Johann Heinrich Gossler

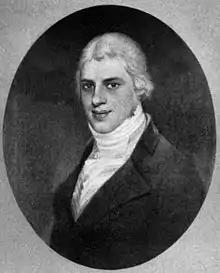
Johann Heinrich Gossler

Johann Heinrich Gossler (28 March 1775 – 3 April 1842) was a Hamburg banker and grand burgher, a member of the Berenberg-Gossler-Seyler banking dynasty, a co-owner (from 1798) of the Berenberg Bank and a senator of Hamburg from 1821. He was the son of Johann Hinrich Gossler and Elisabeth Berenberg (1749–1822), and the brother in law of Ludwig Erdwin Seyler. He was the father of Hamburg First Mayor Hermann Gossler and the grandfather of Baron Johann von Berenberg-Gossler (1839–1913). He was also the great-grandfather of First Mayor Johann Heinrich Burchard.